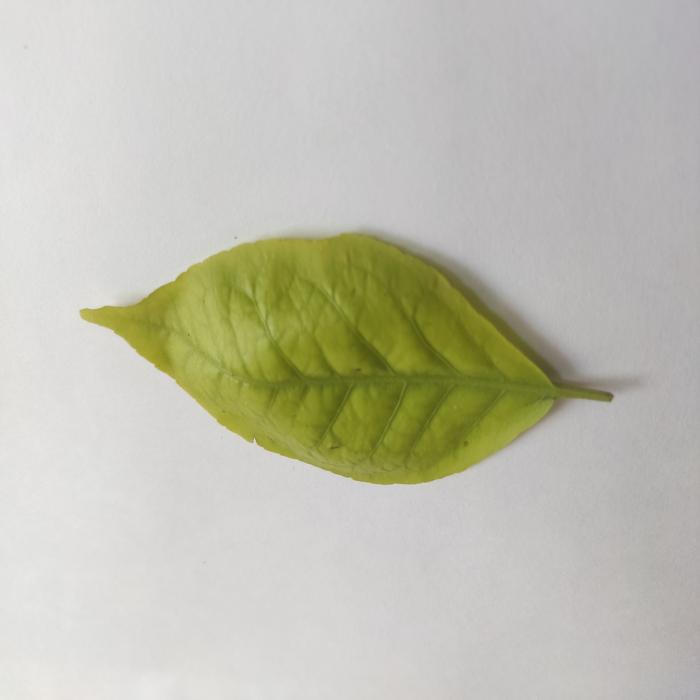
Crop: Aegle Marmelos
Leaf condition: Cercospora_Leaf